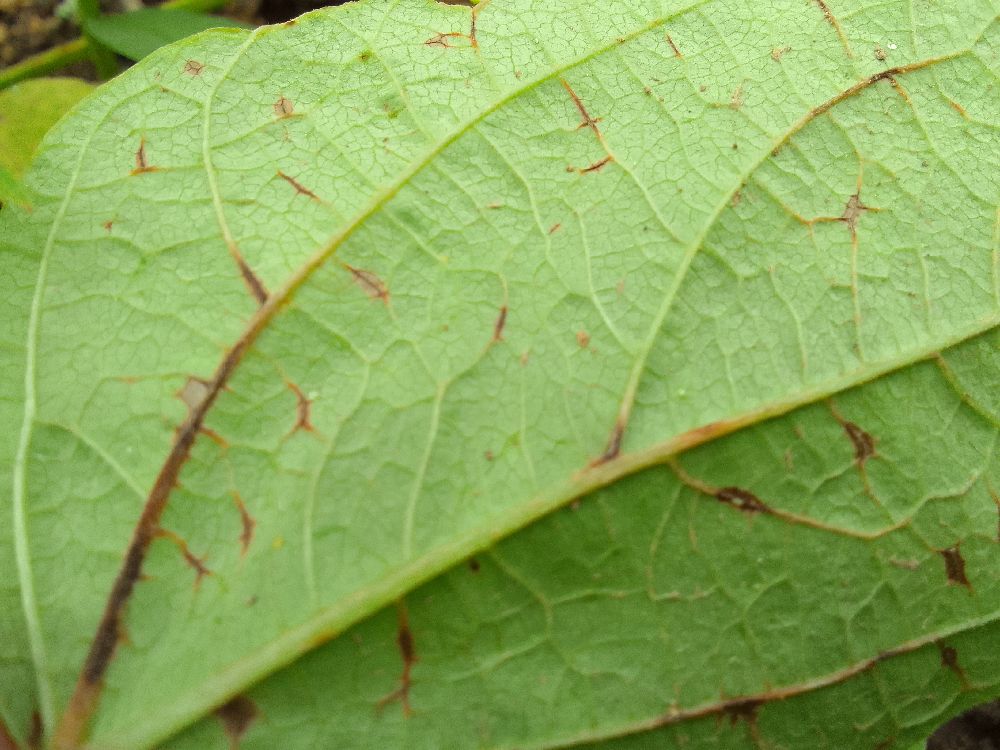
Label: anthracnose